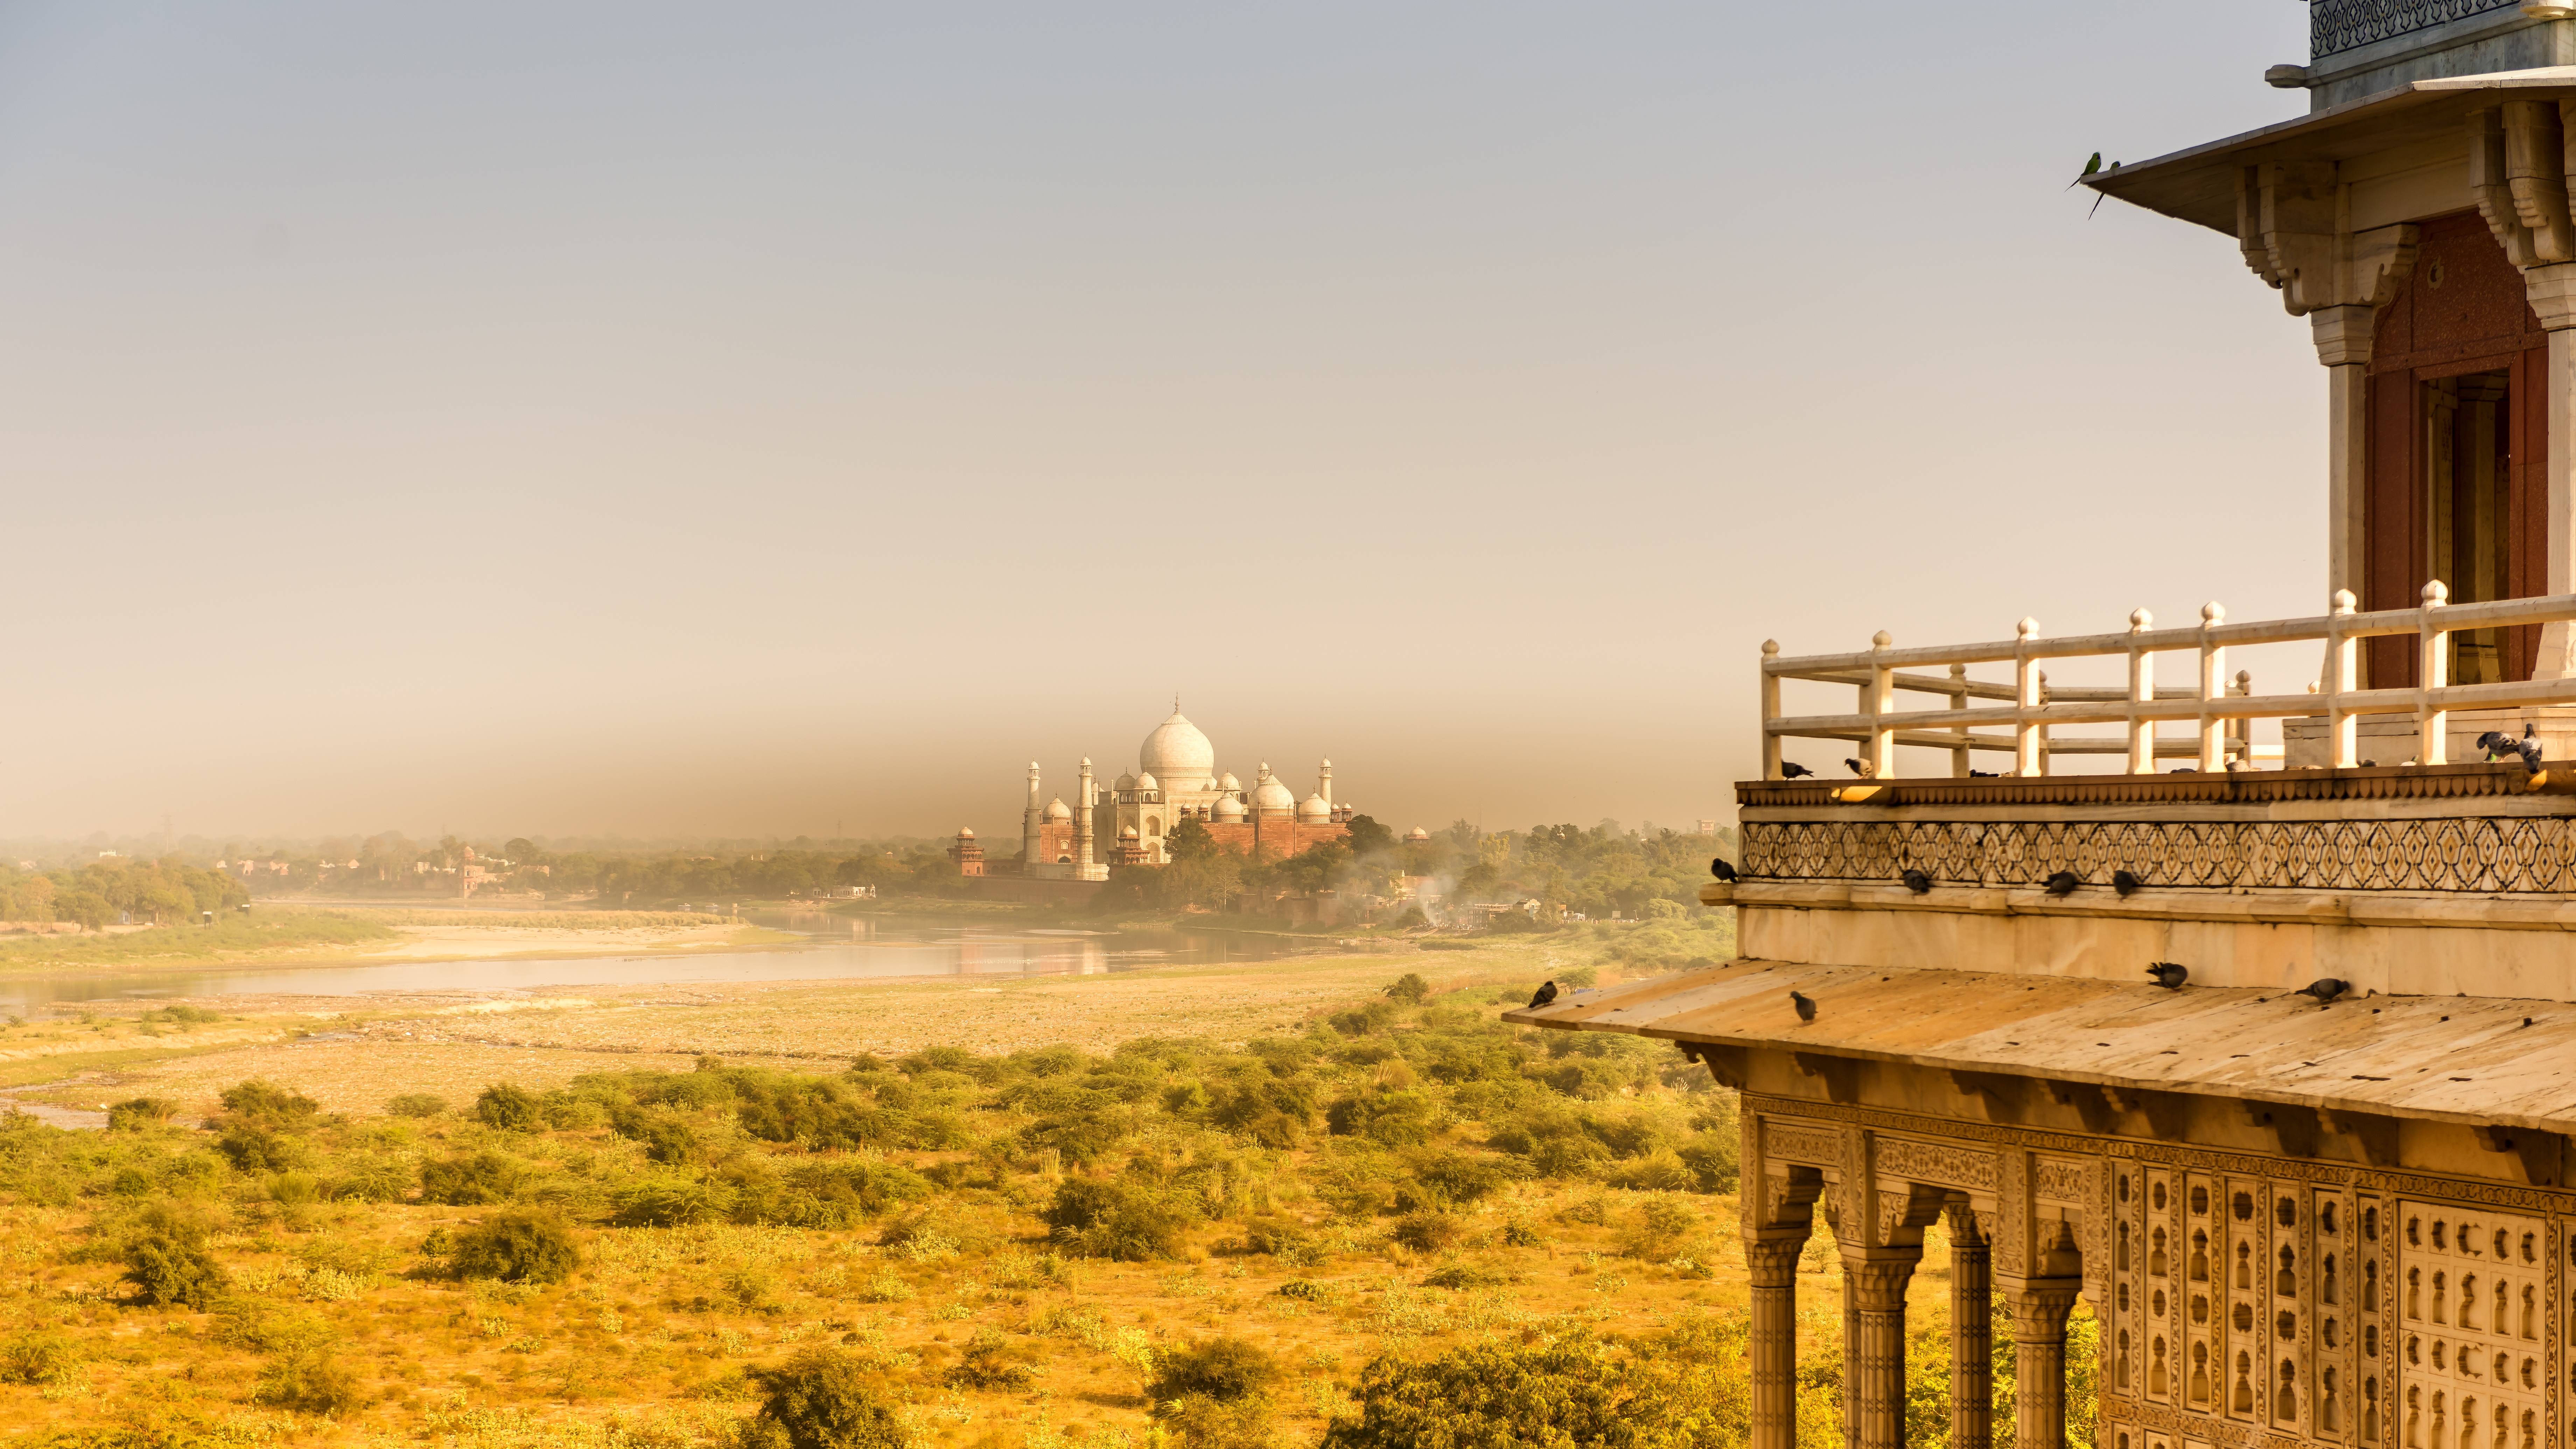
sea, coast, horizon, architecture, sunlight, morning, cityscape, dusk, evening, tower, landmark, taj mahal, india, tomb, agra, mausoleum, atmospheric phenomenon